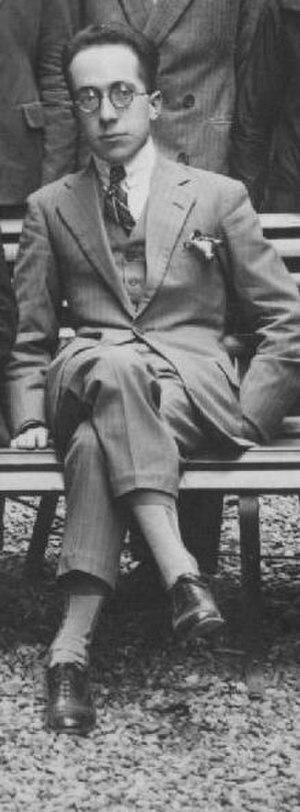
Mario Untersteiner, né le 2 août 1899 à Rovereto et mort le 6 août 1981 à Milan, est un helléniste italien, philologue classique et historien de la philosophie.